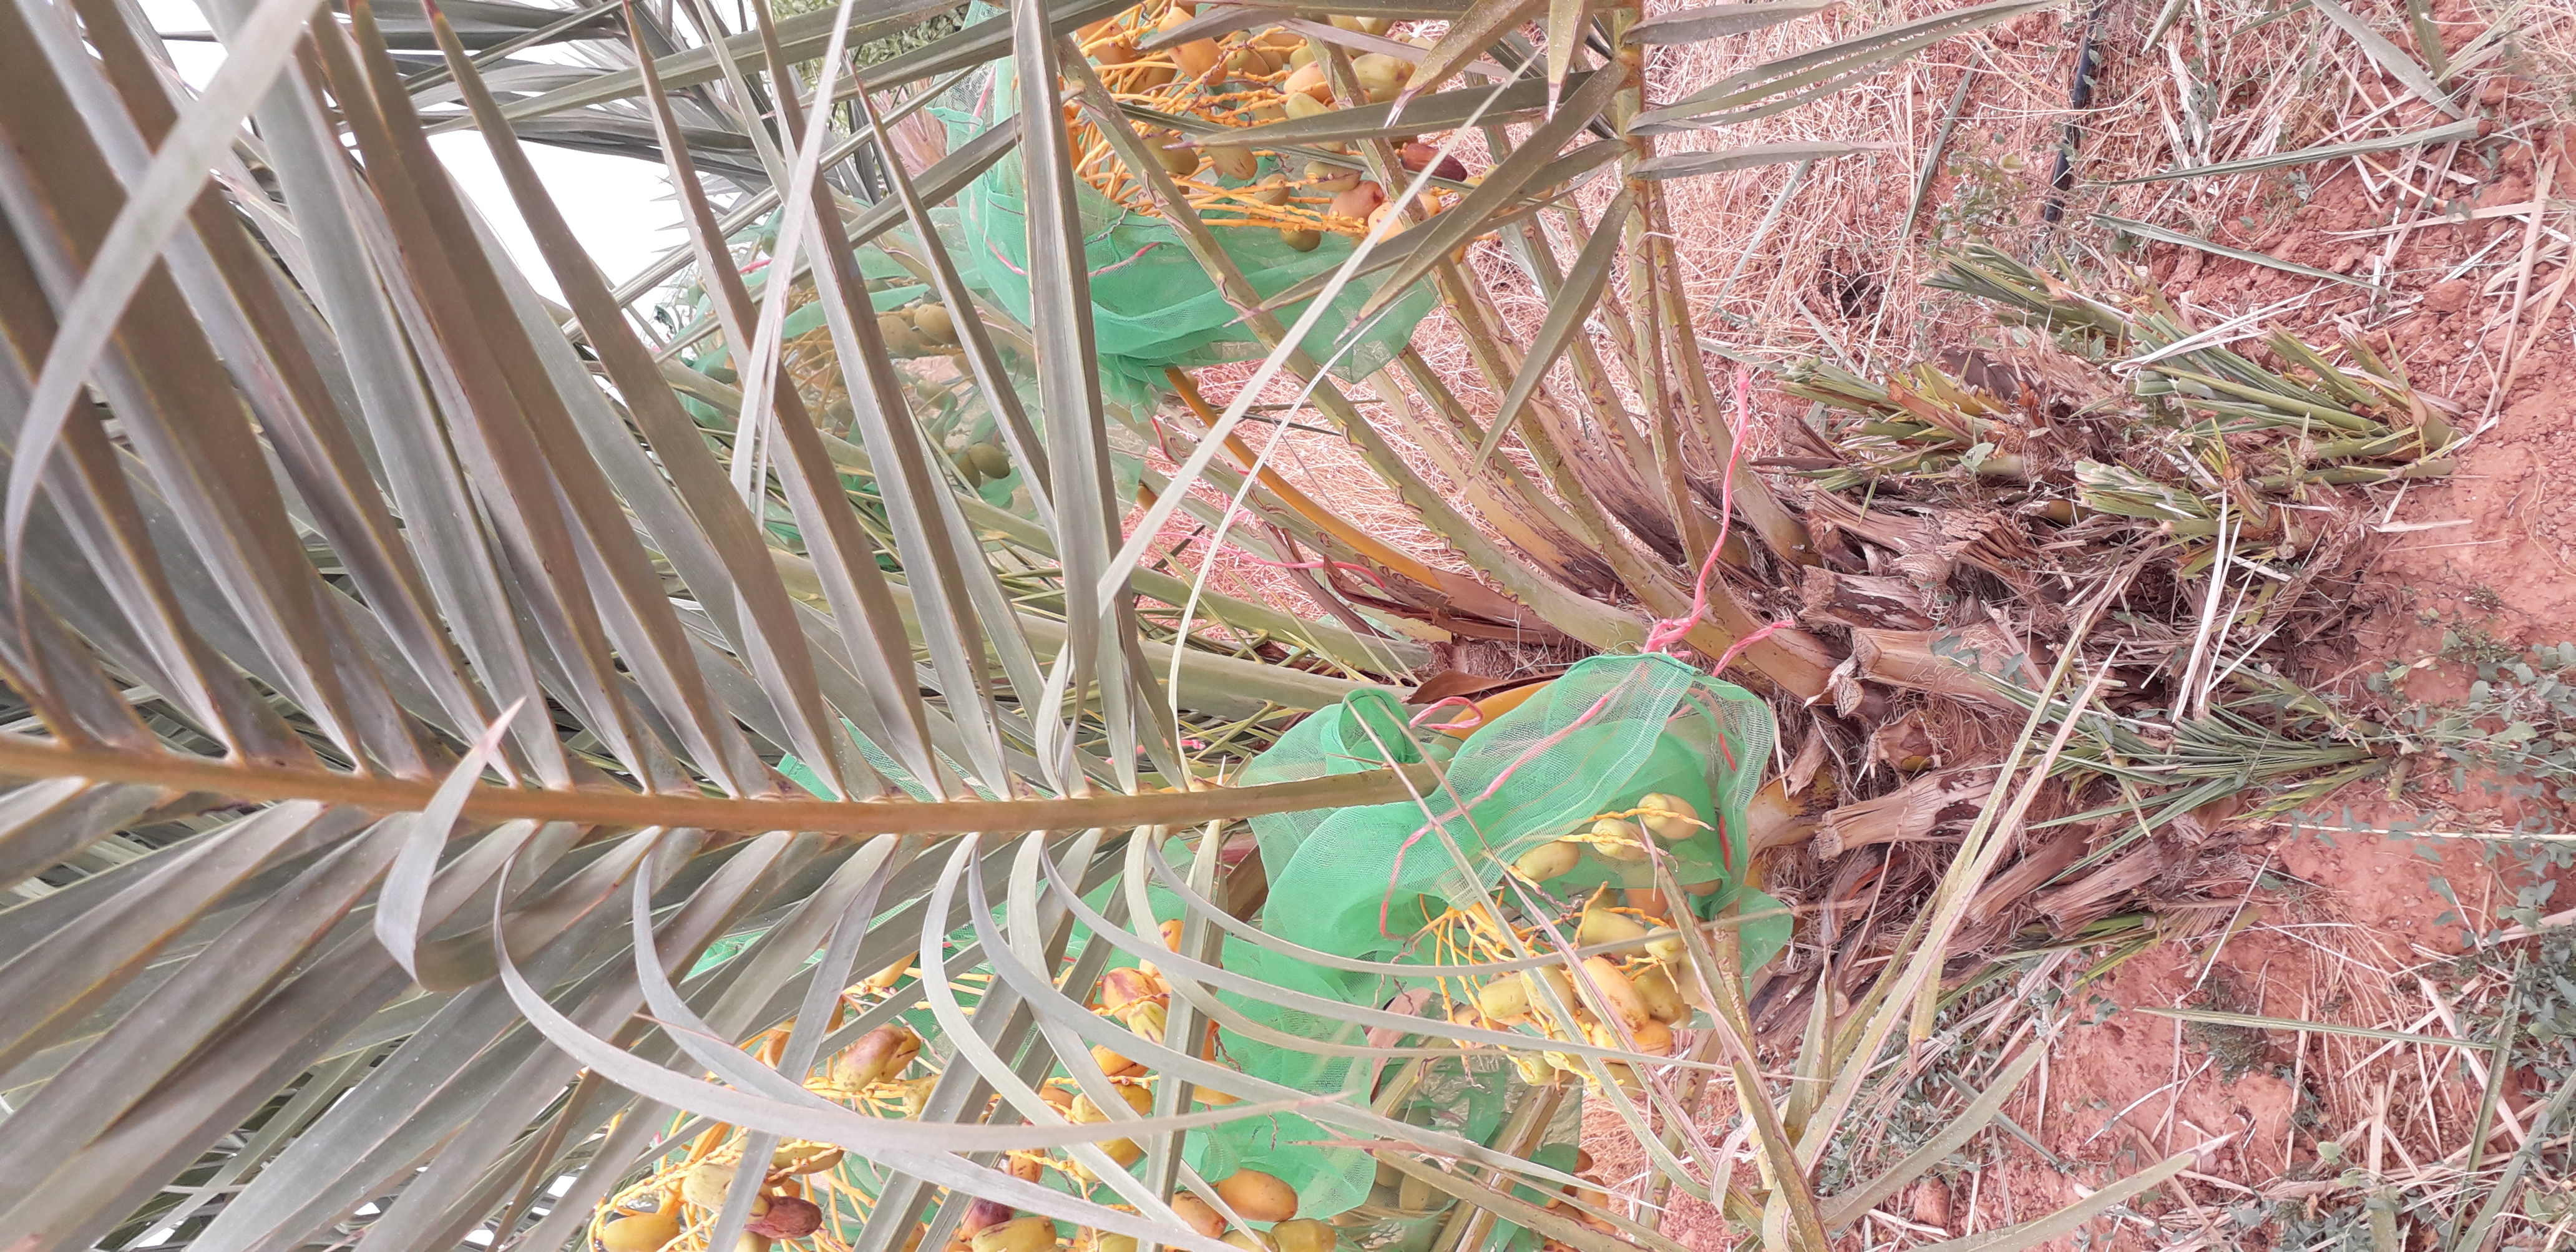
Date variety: Boumajhoul